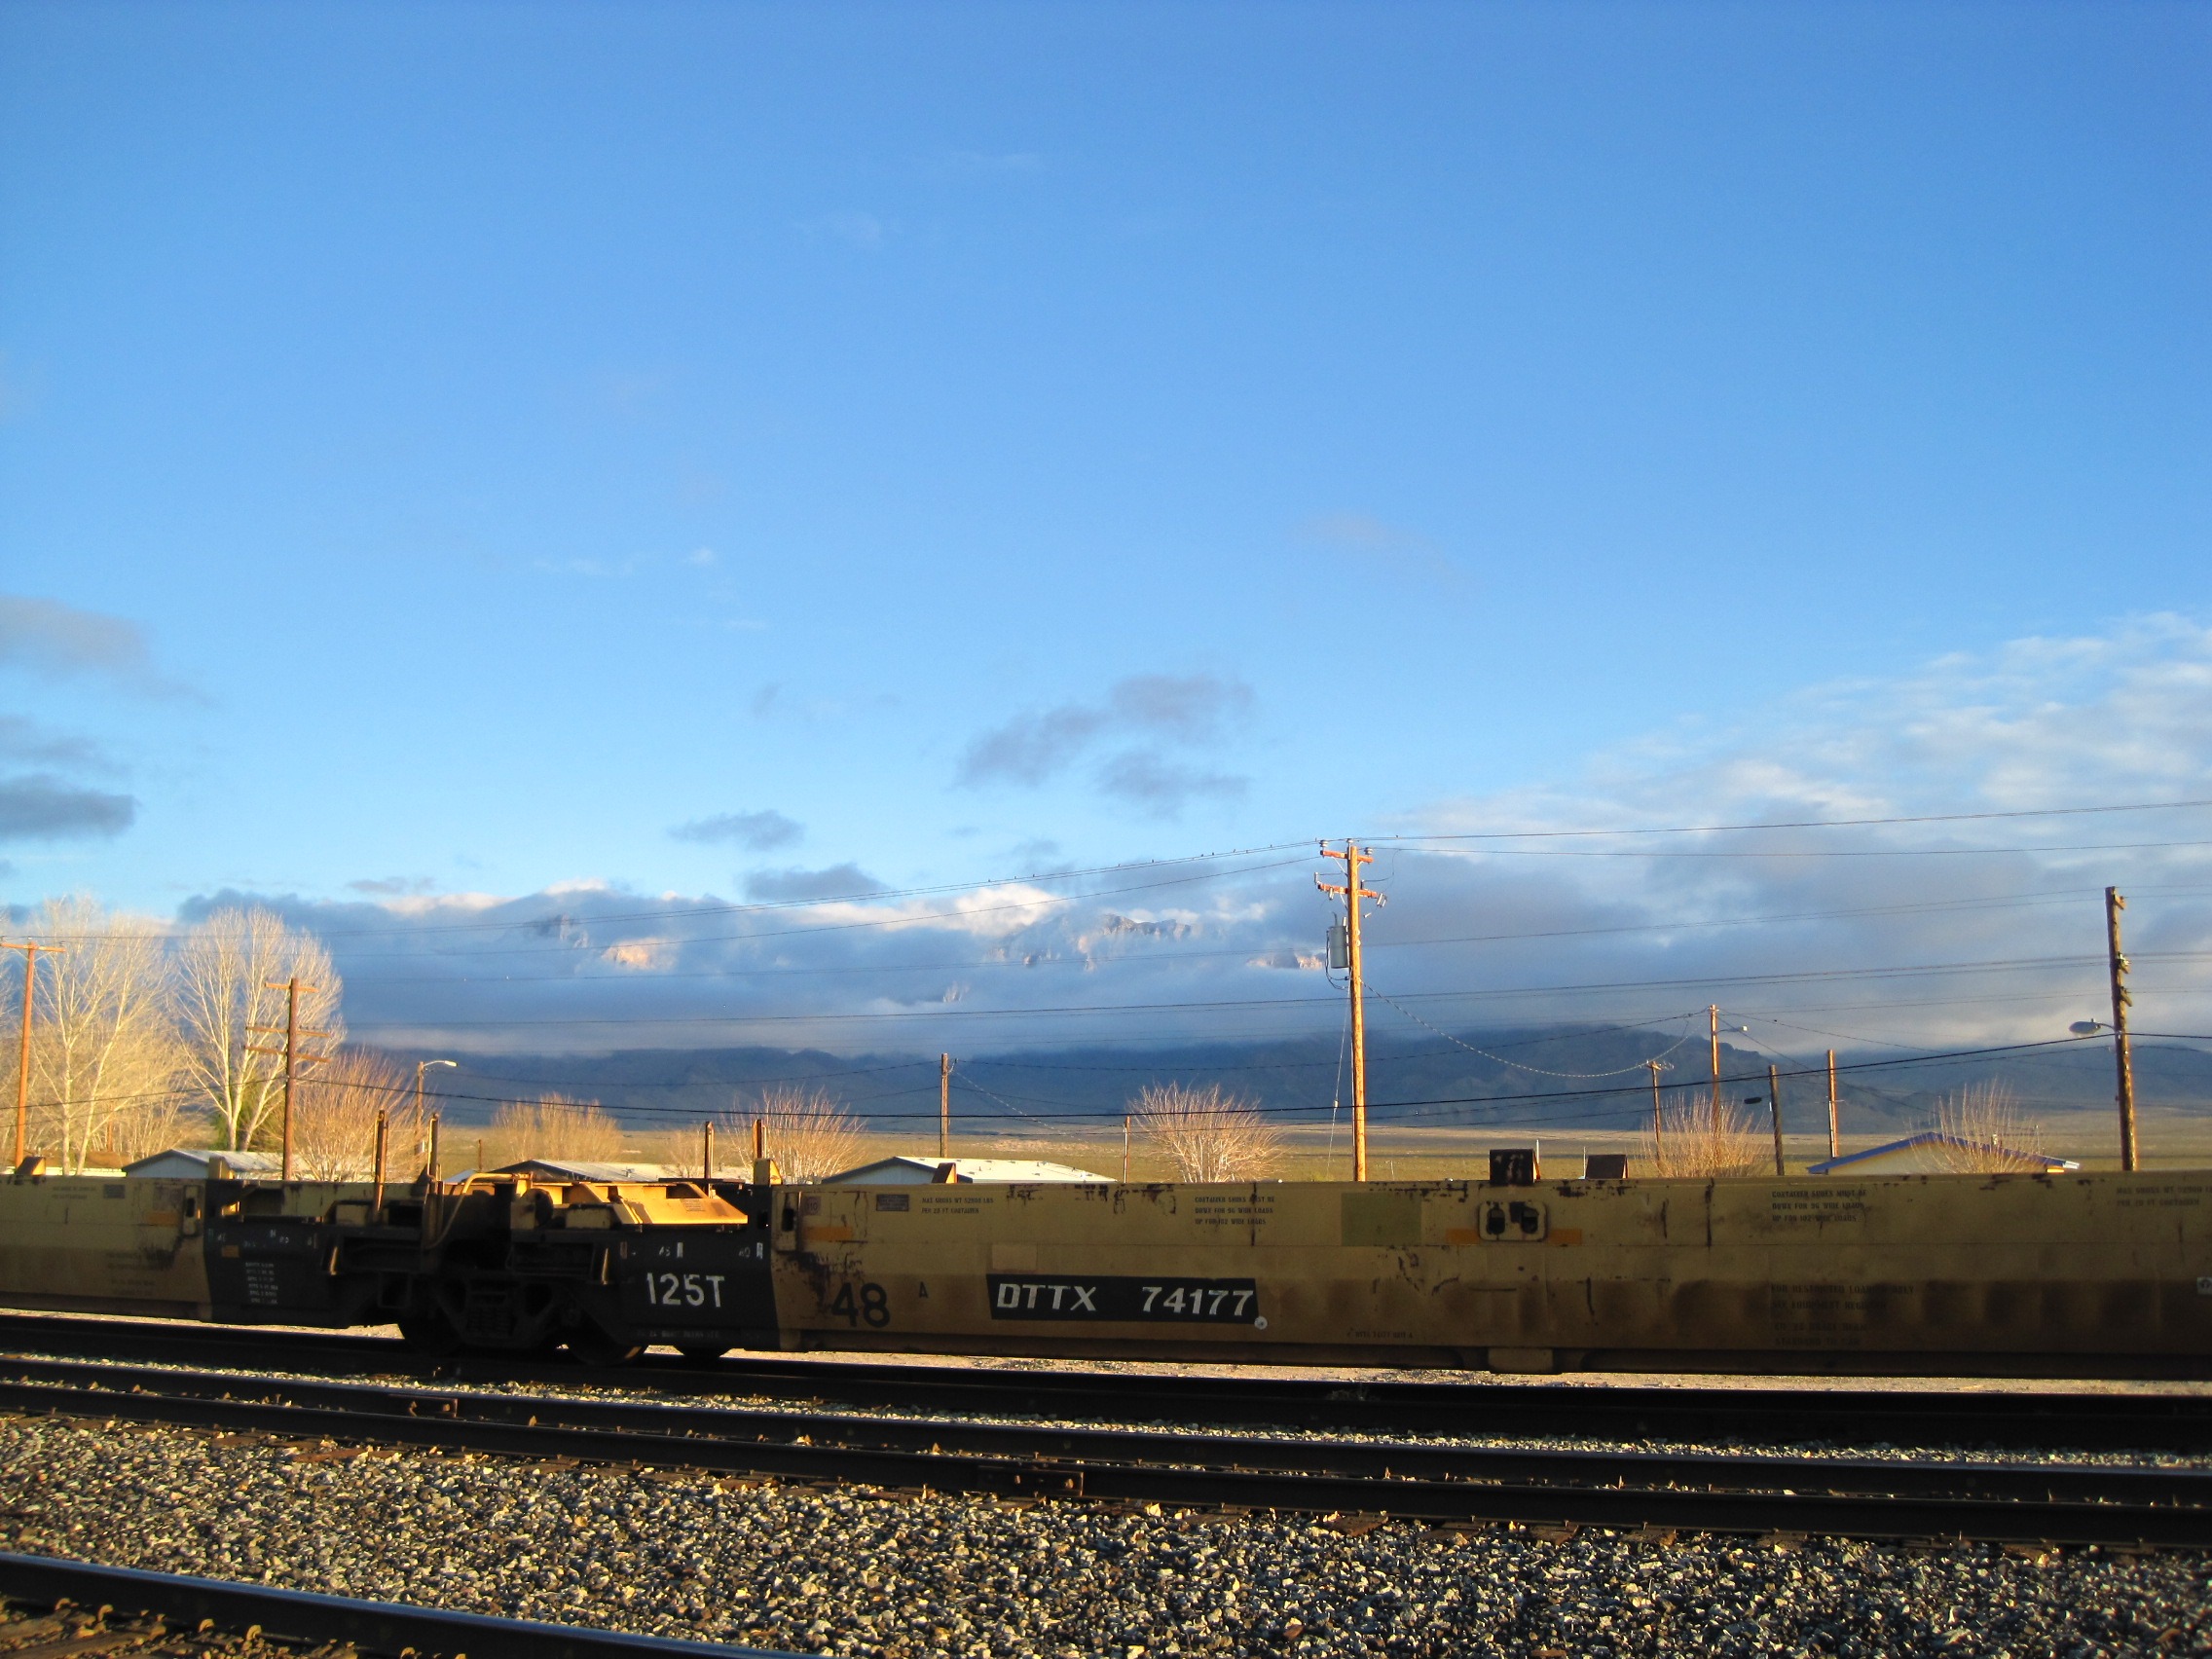
horizon, sky, track, railway, railroad, morning, desert, highway, rail, train, dusk, transportation, transport, evening, vehicle, industry, locomotive, railways, rail transport, death valley